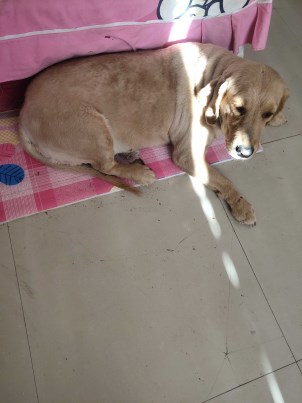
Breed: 5355-n000126-golden_retriever